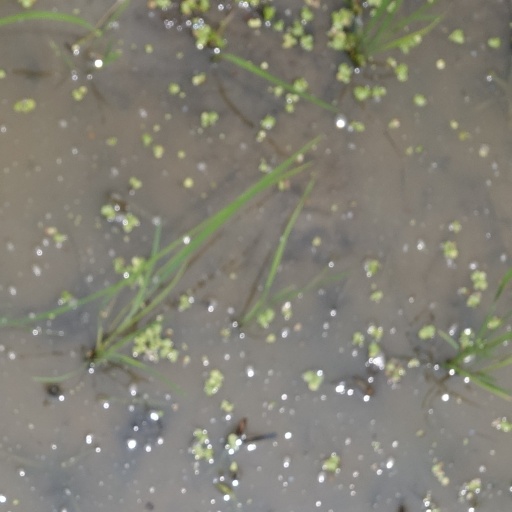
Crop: rice